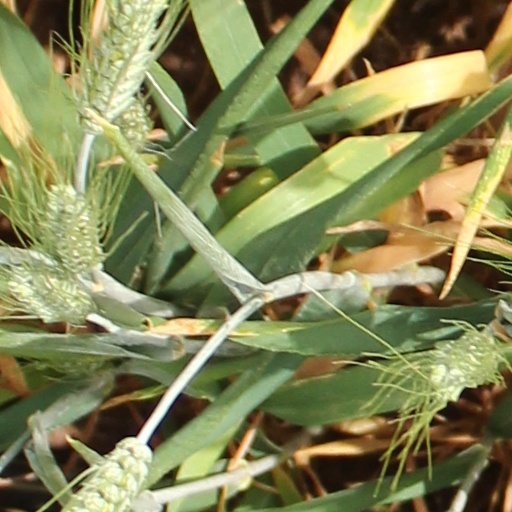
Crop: wheat